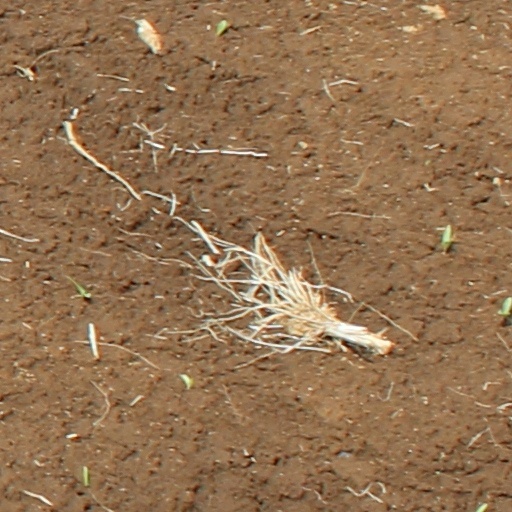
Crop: wheat